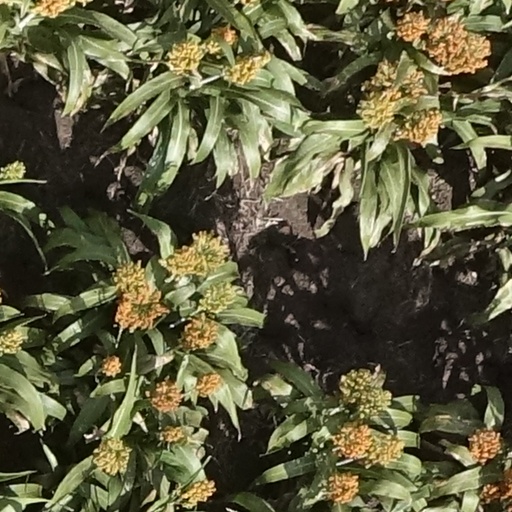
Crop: sorghum